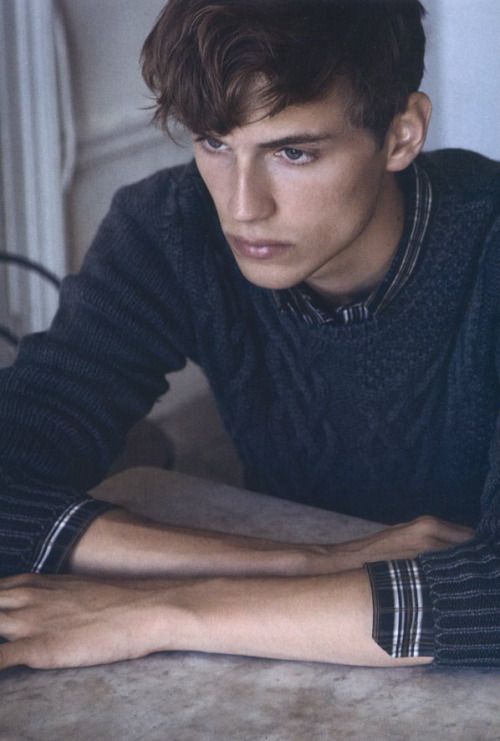
Gender: men